Holiday Inn Beirut

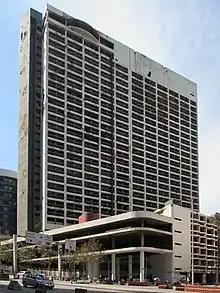
Holiday Inn Beirut, 2014

The Holiday Inn Beirut is a ruined high rise hotel in Beirut, Lebanon on Omar Daouk Street in the central Minet el Hosn neighborhood of the north-western corner of the downtown district of Beirut overlooking the Corniche seafront area on the Mediterranean Sea. The Holiday Inn operated in full-fledged service for less than a year before the Lebanese Civil War broke out in 1975.